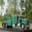
Label: truck